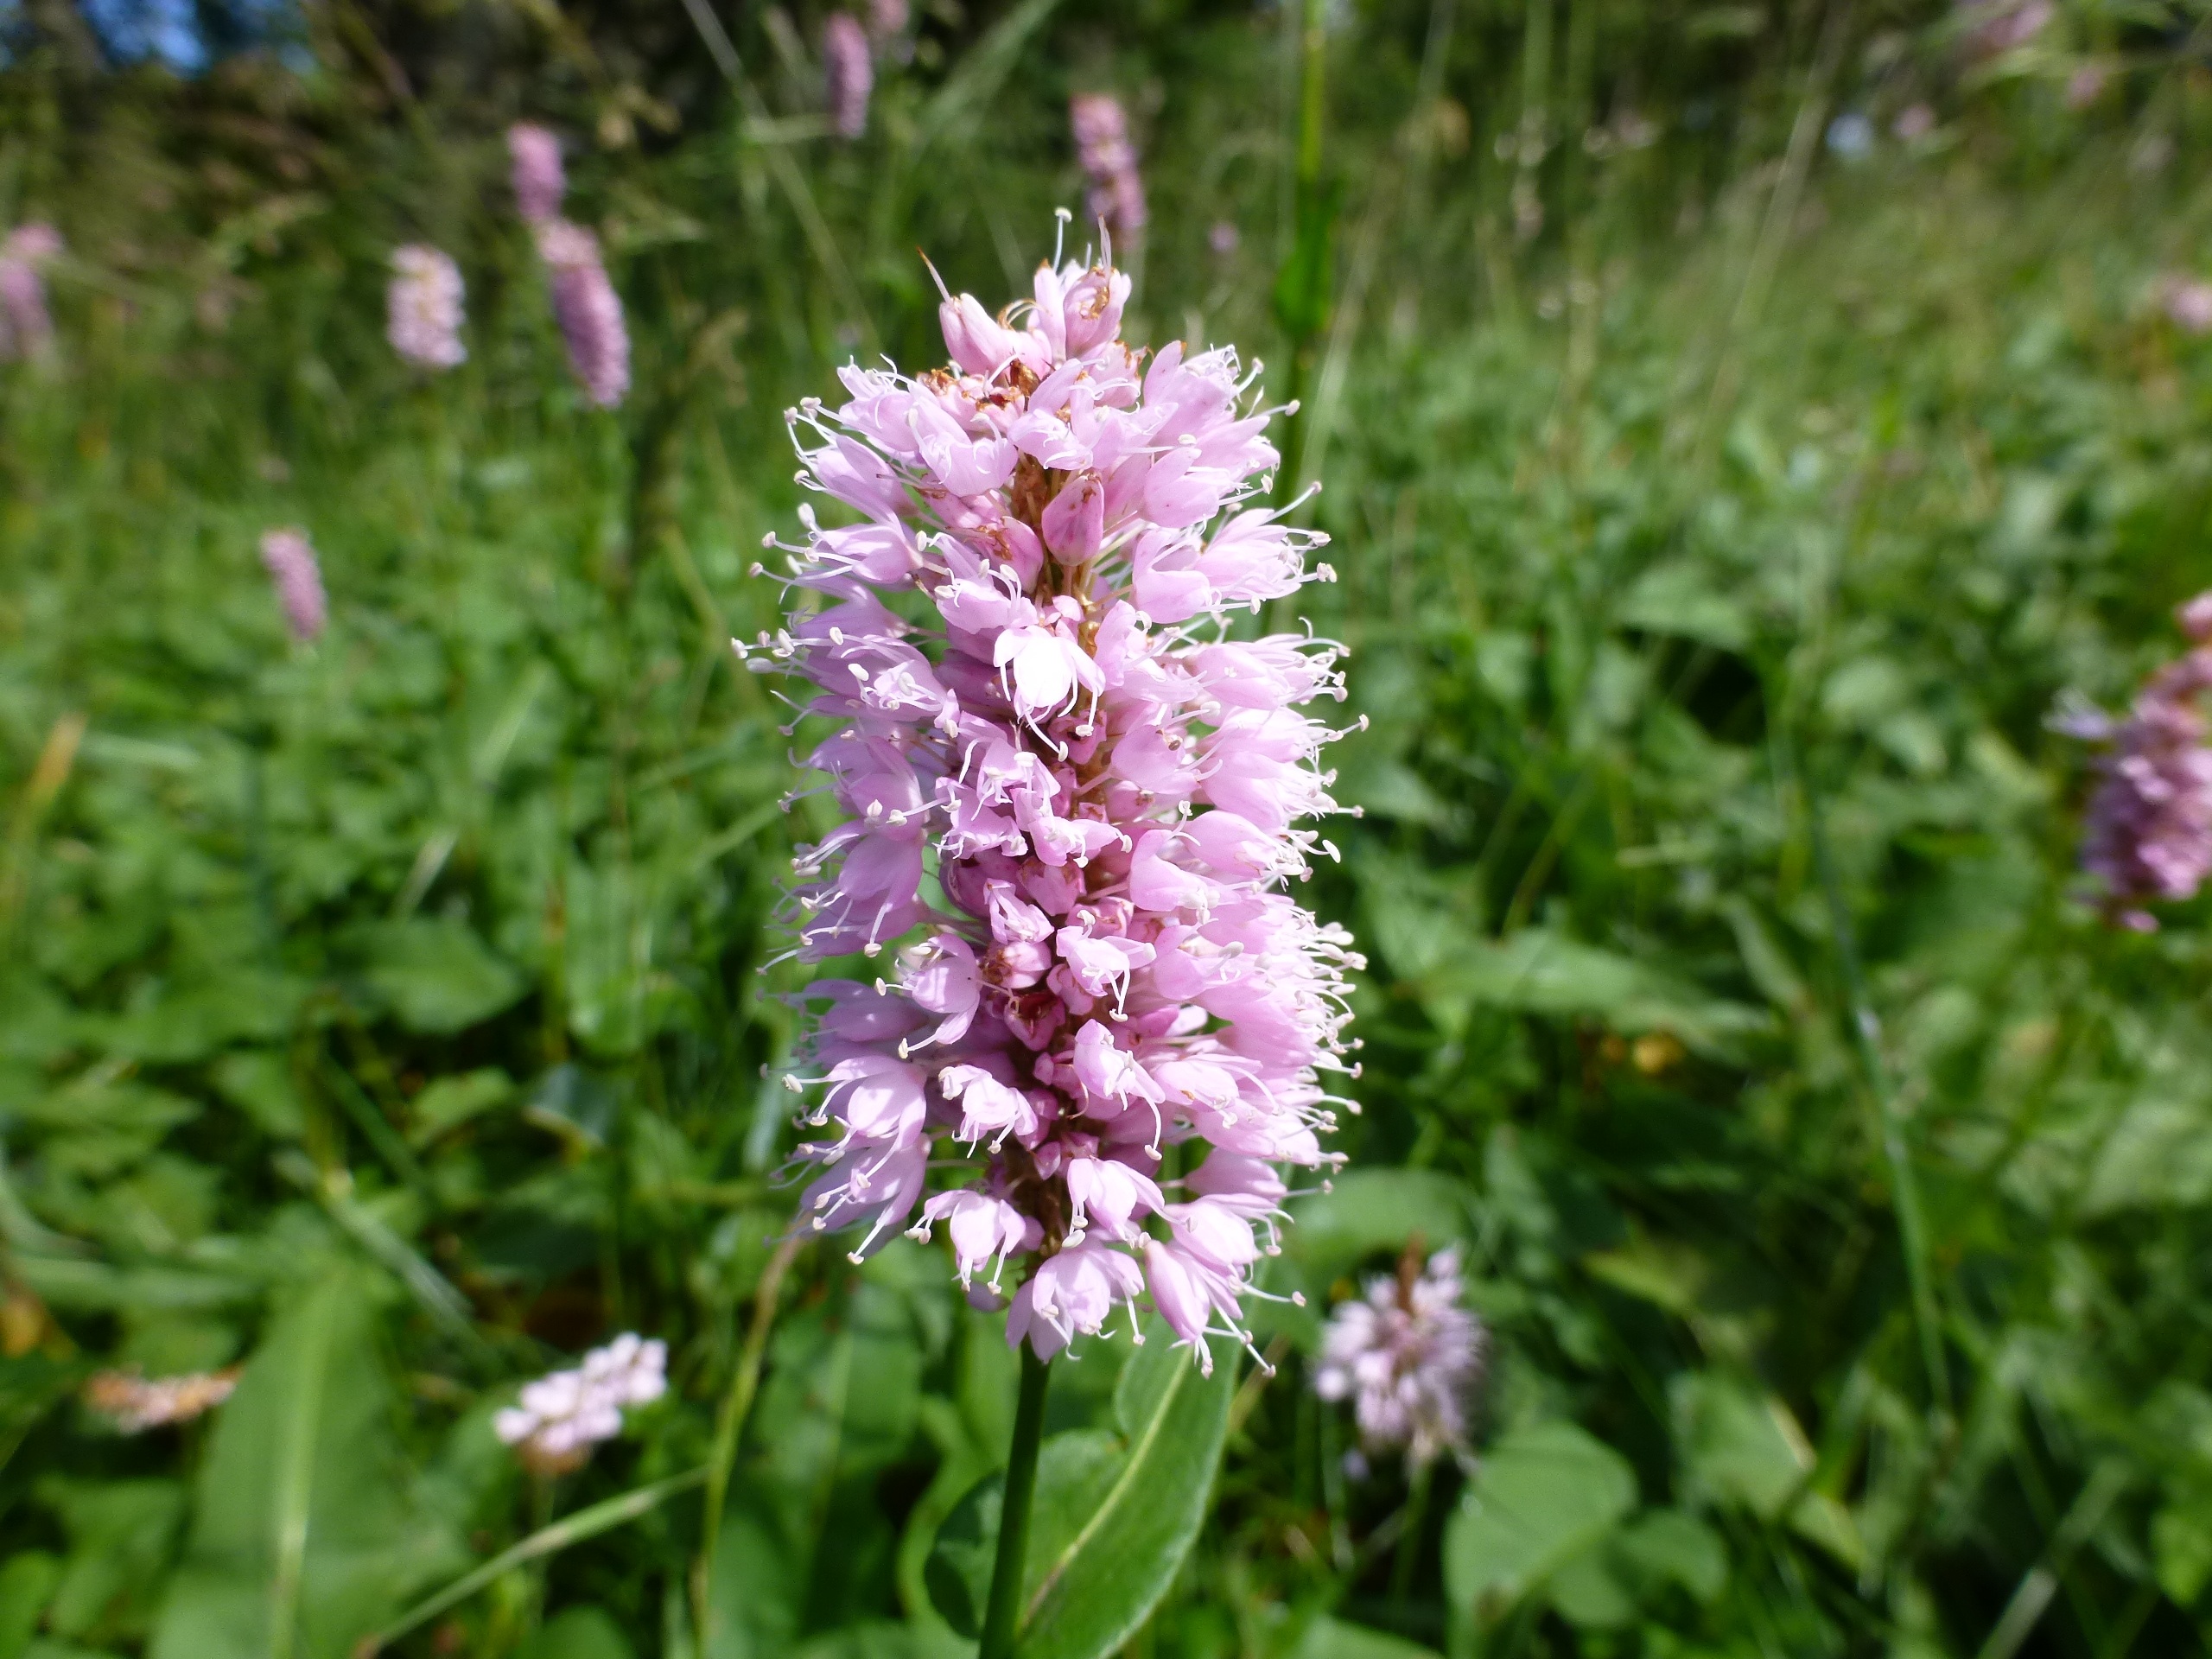
blossom, plant, meadow, flower, bloom, spring, herb, botany, garden, close, flora, wildflower, purple flower, flower meadow, digitalis, lupin, flowering plant, dactylorhiza, land plant, dactylorhiza praetermissa